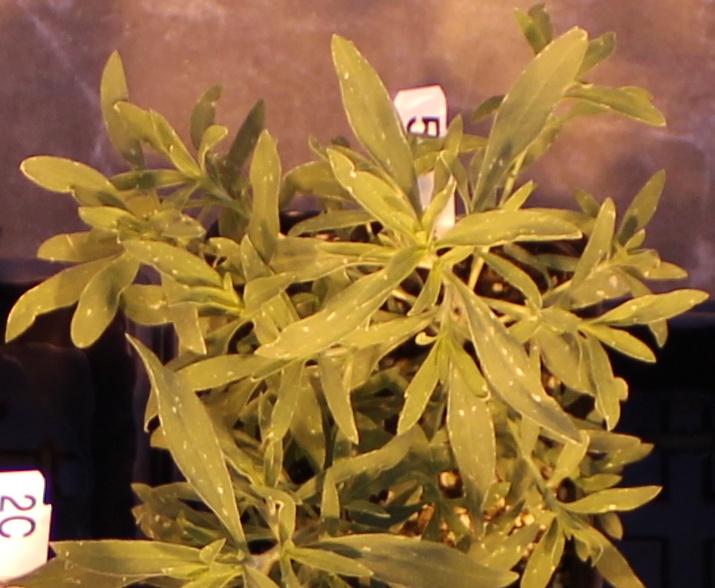
Label: Kochia